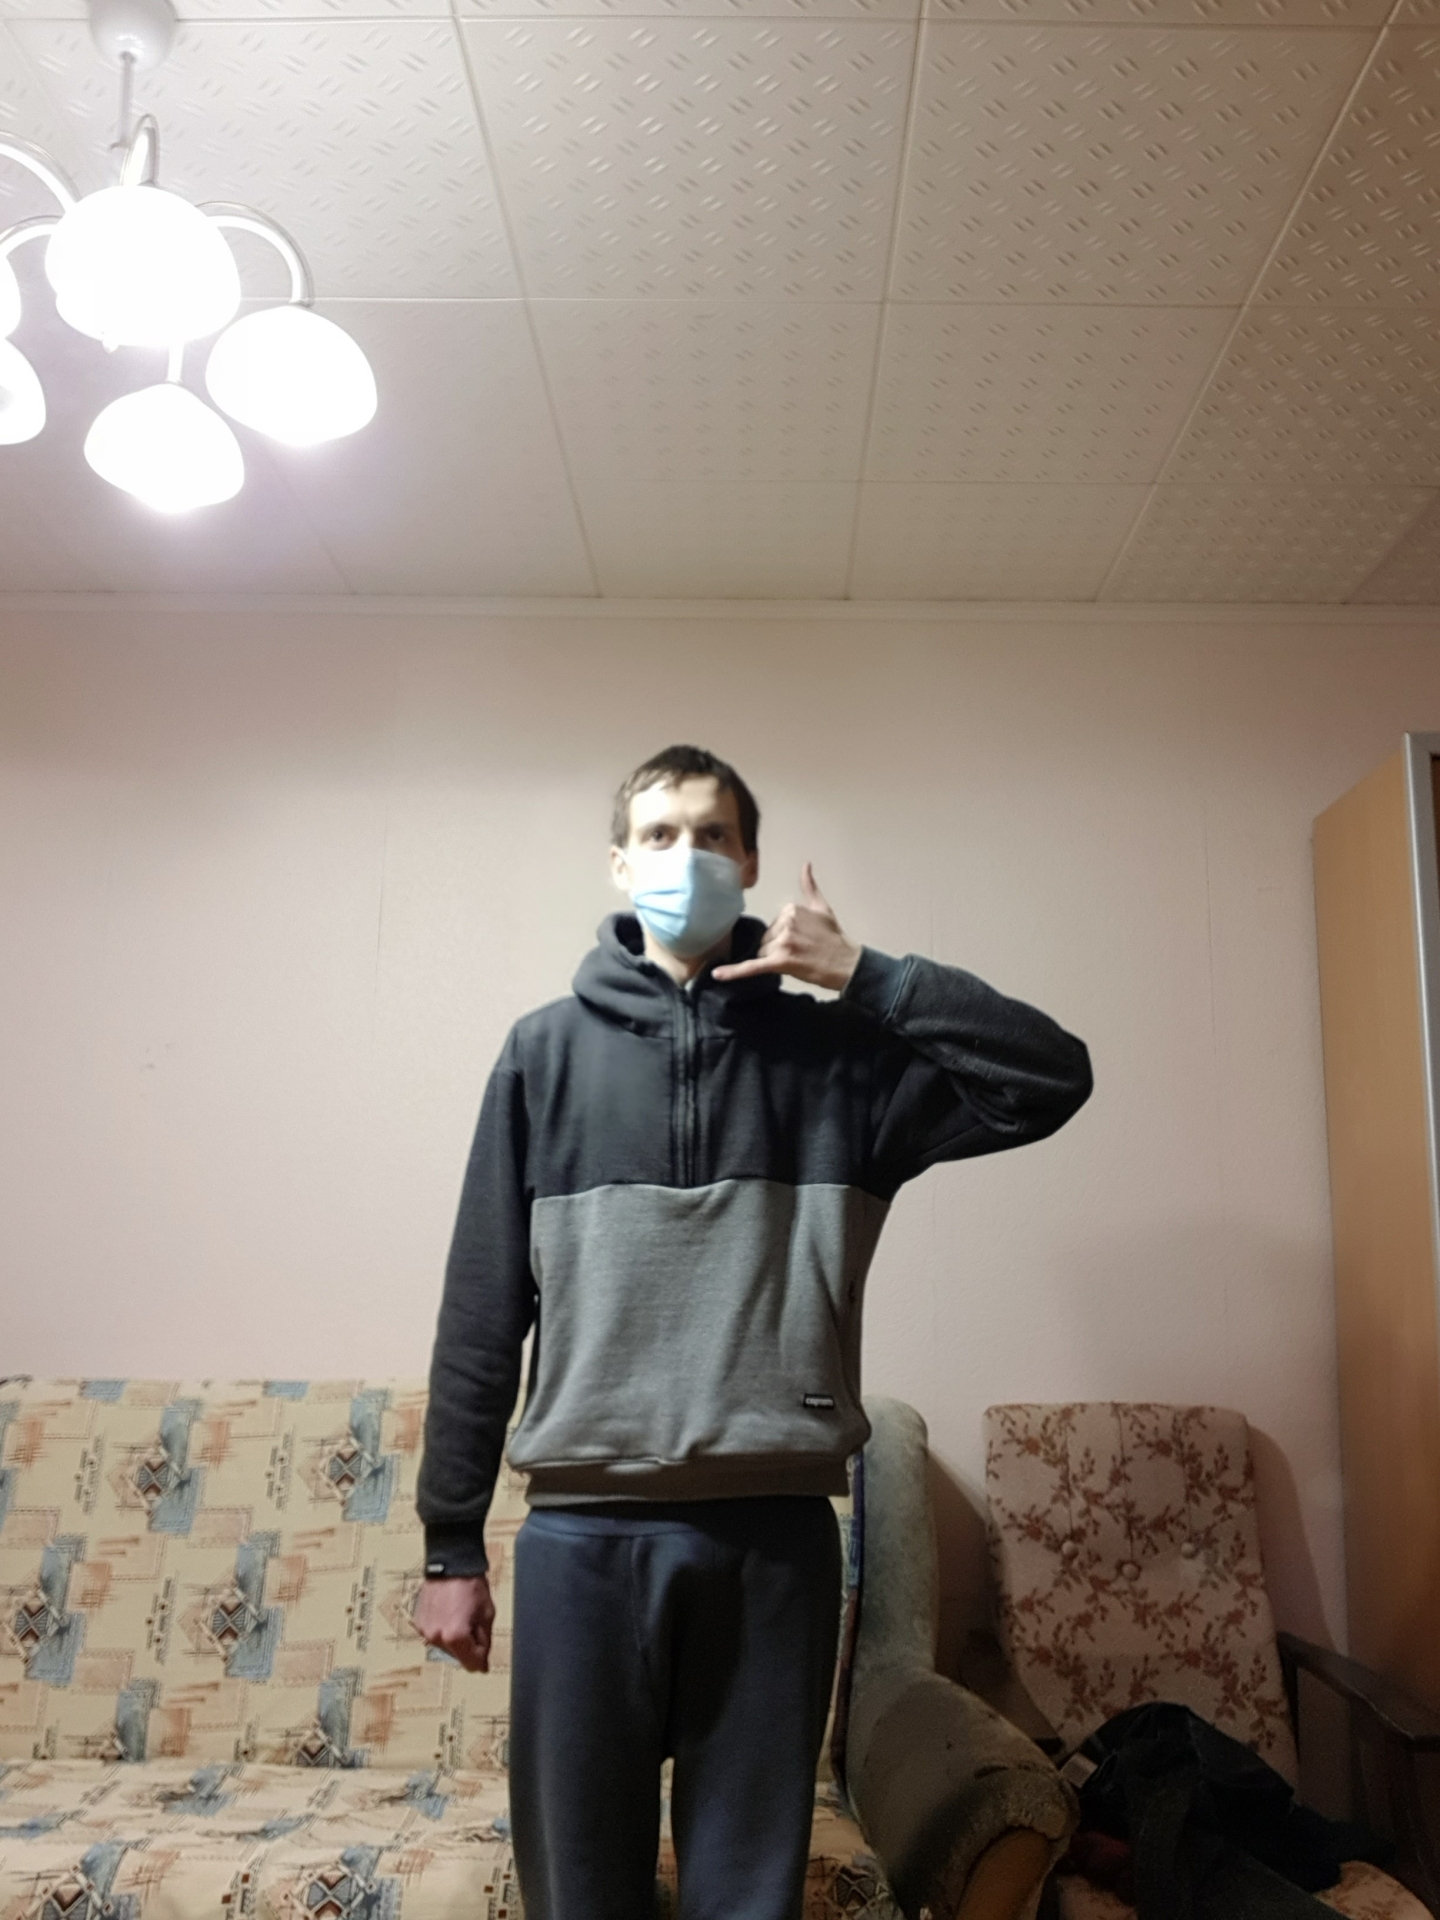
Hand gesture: call